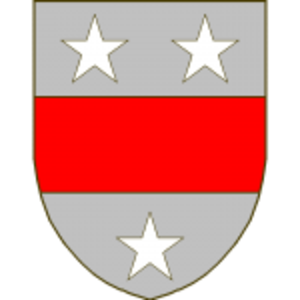
Conzemius coat of arms
La famille Conzemius est une famille de notables luxembourgeois, appartenant à la petite noblesse.